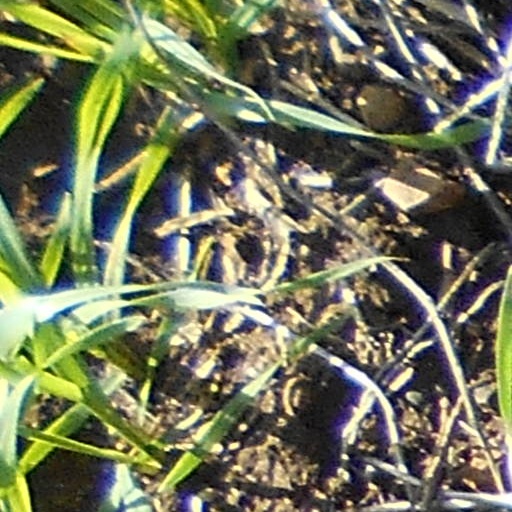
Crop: wheat